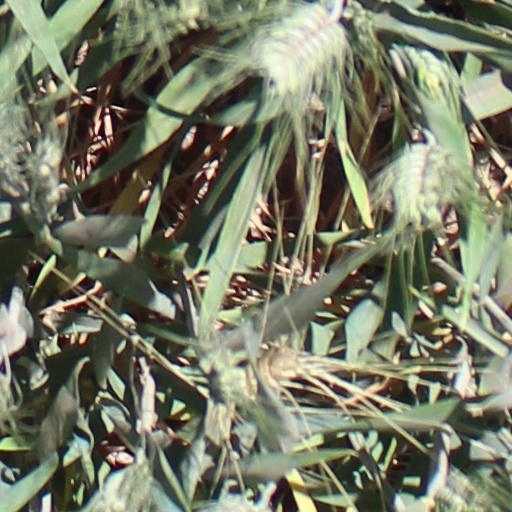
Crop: wheat